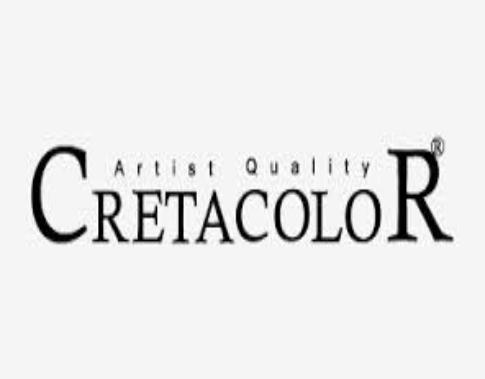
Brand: Cretacolor
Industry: Necessities